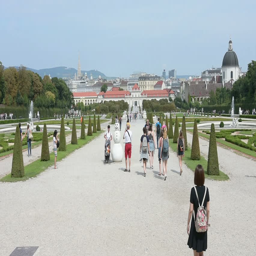
a view of the garden and museum